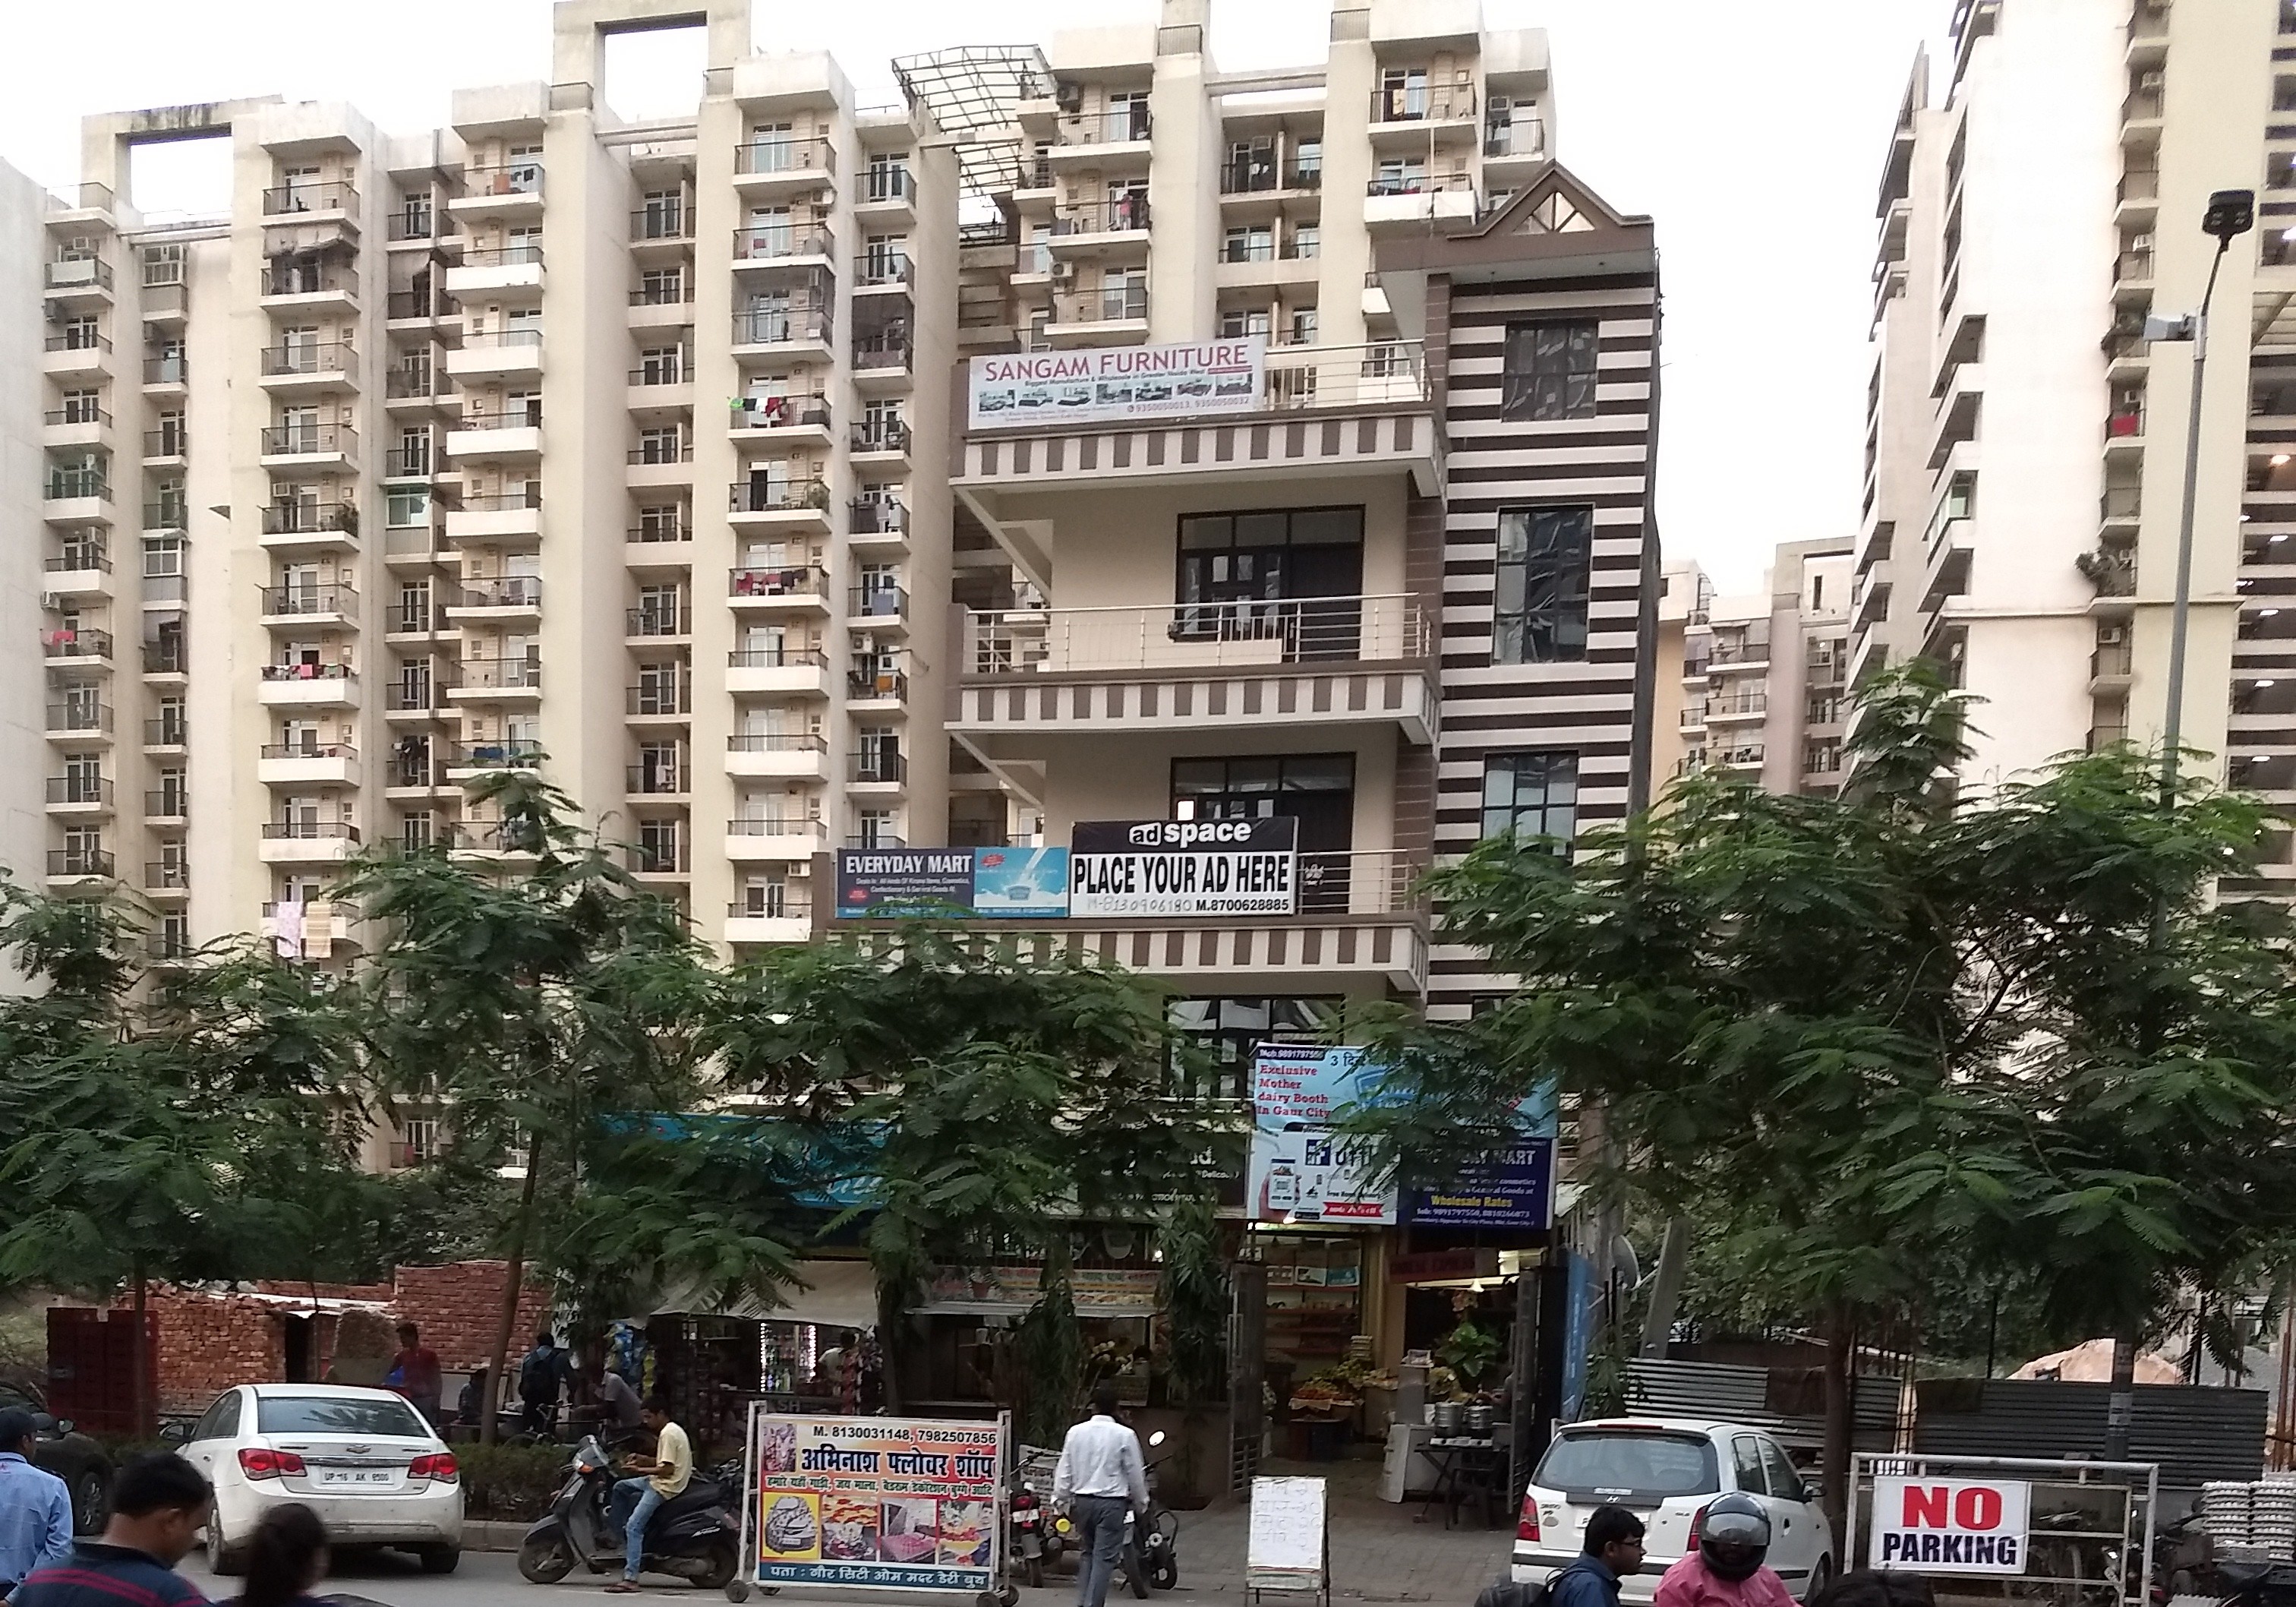
family, neighbourhood, urban area, metropolitan area, city, building, condominium, mixed use, residential area, metropolis, tower block, apartment, downtown, street, tree, real estate, facade, skyscraper